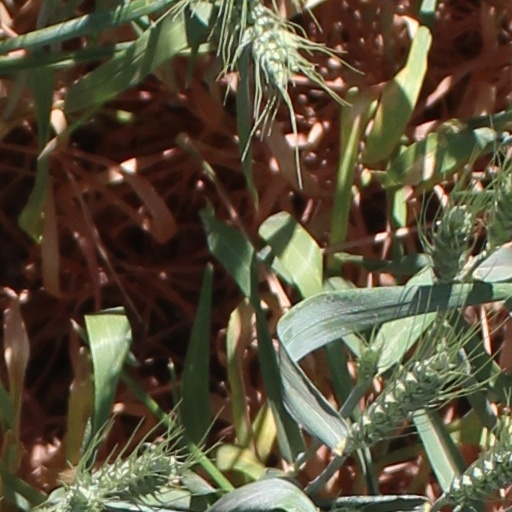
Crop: wheat